Yenifoça

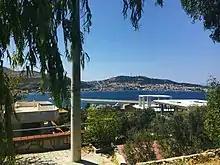
Harbor of Yenifoça viewed from the east

Yenifoça, taken over by the Genoese in 1275 and initially as a dowry, was the more active of the two Foças during the Middle Ages, due principally to the region's rich alum reserves, the Genoese lease over them having been preserved well into the Ottoman era. On 12 May 1649, at the height of the Cretan War (1645–1669), the harbor was the scene of a naval engagement in which the Ottoman and Venetian navies briefly checked each other.